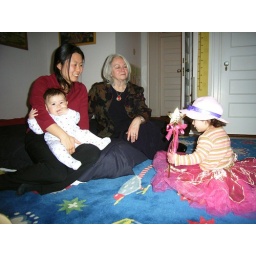
mary kellog saori fotenos noah fotenos naomi fotenos dress-up at 484 lake 3n bedroom by aff filed underwhat